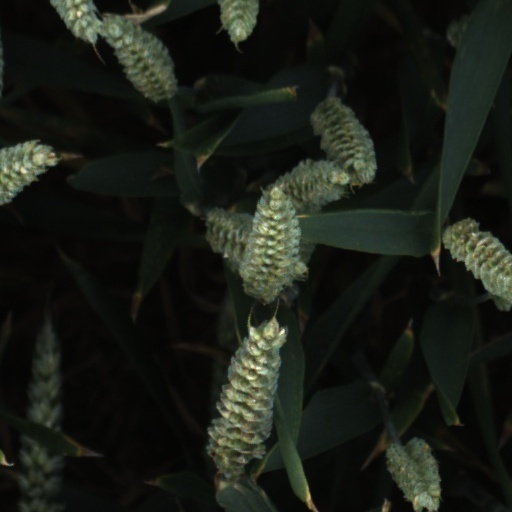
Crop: wheat